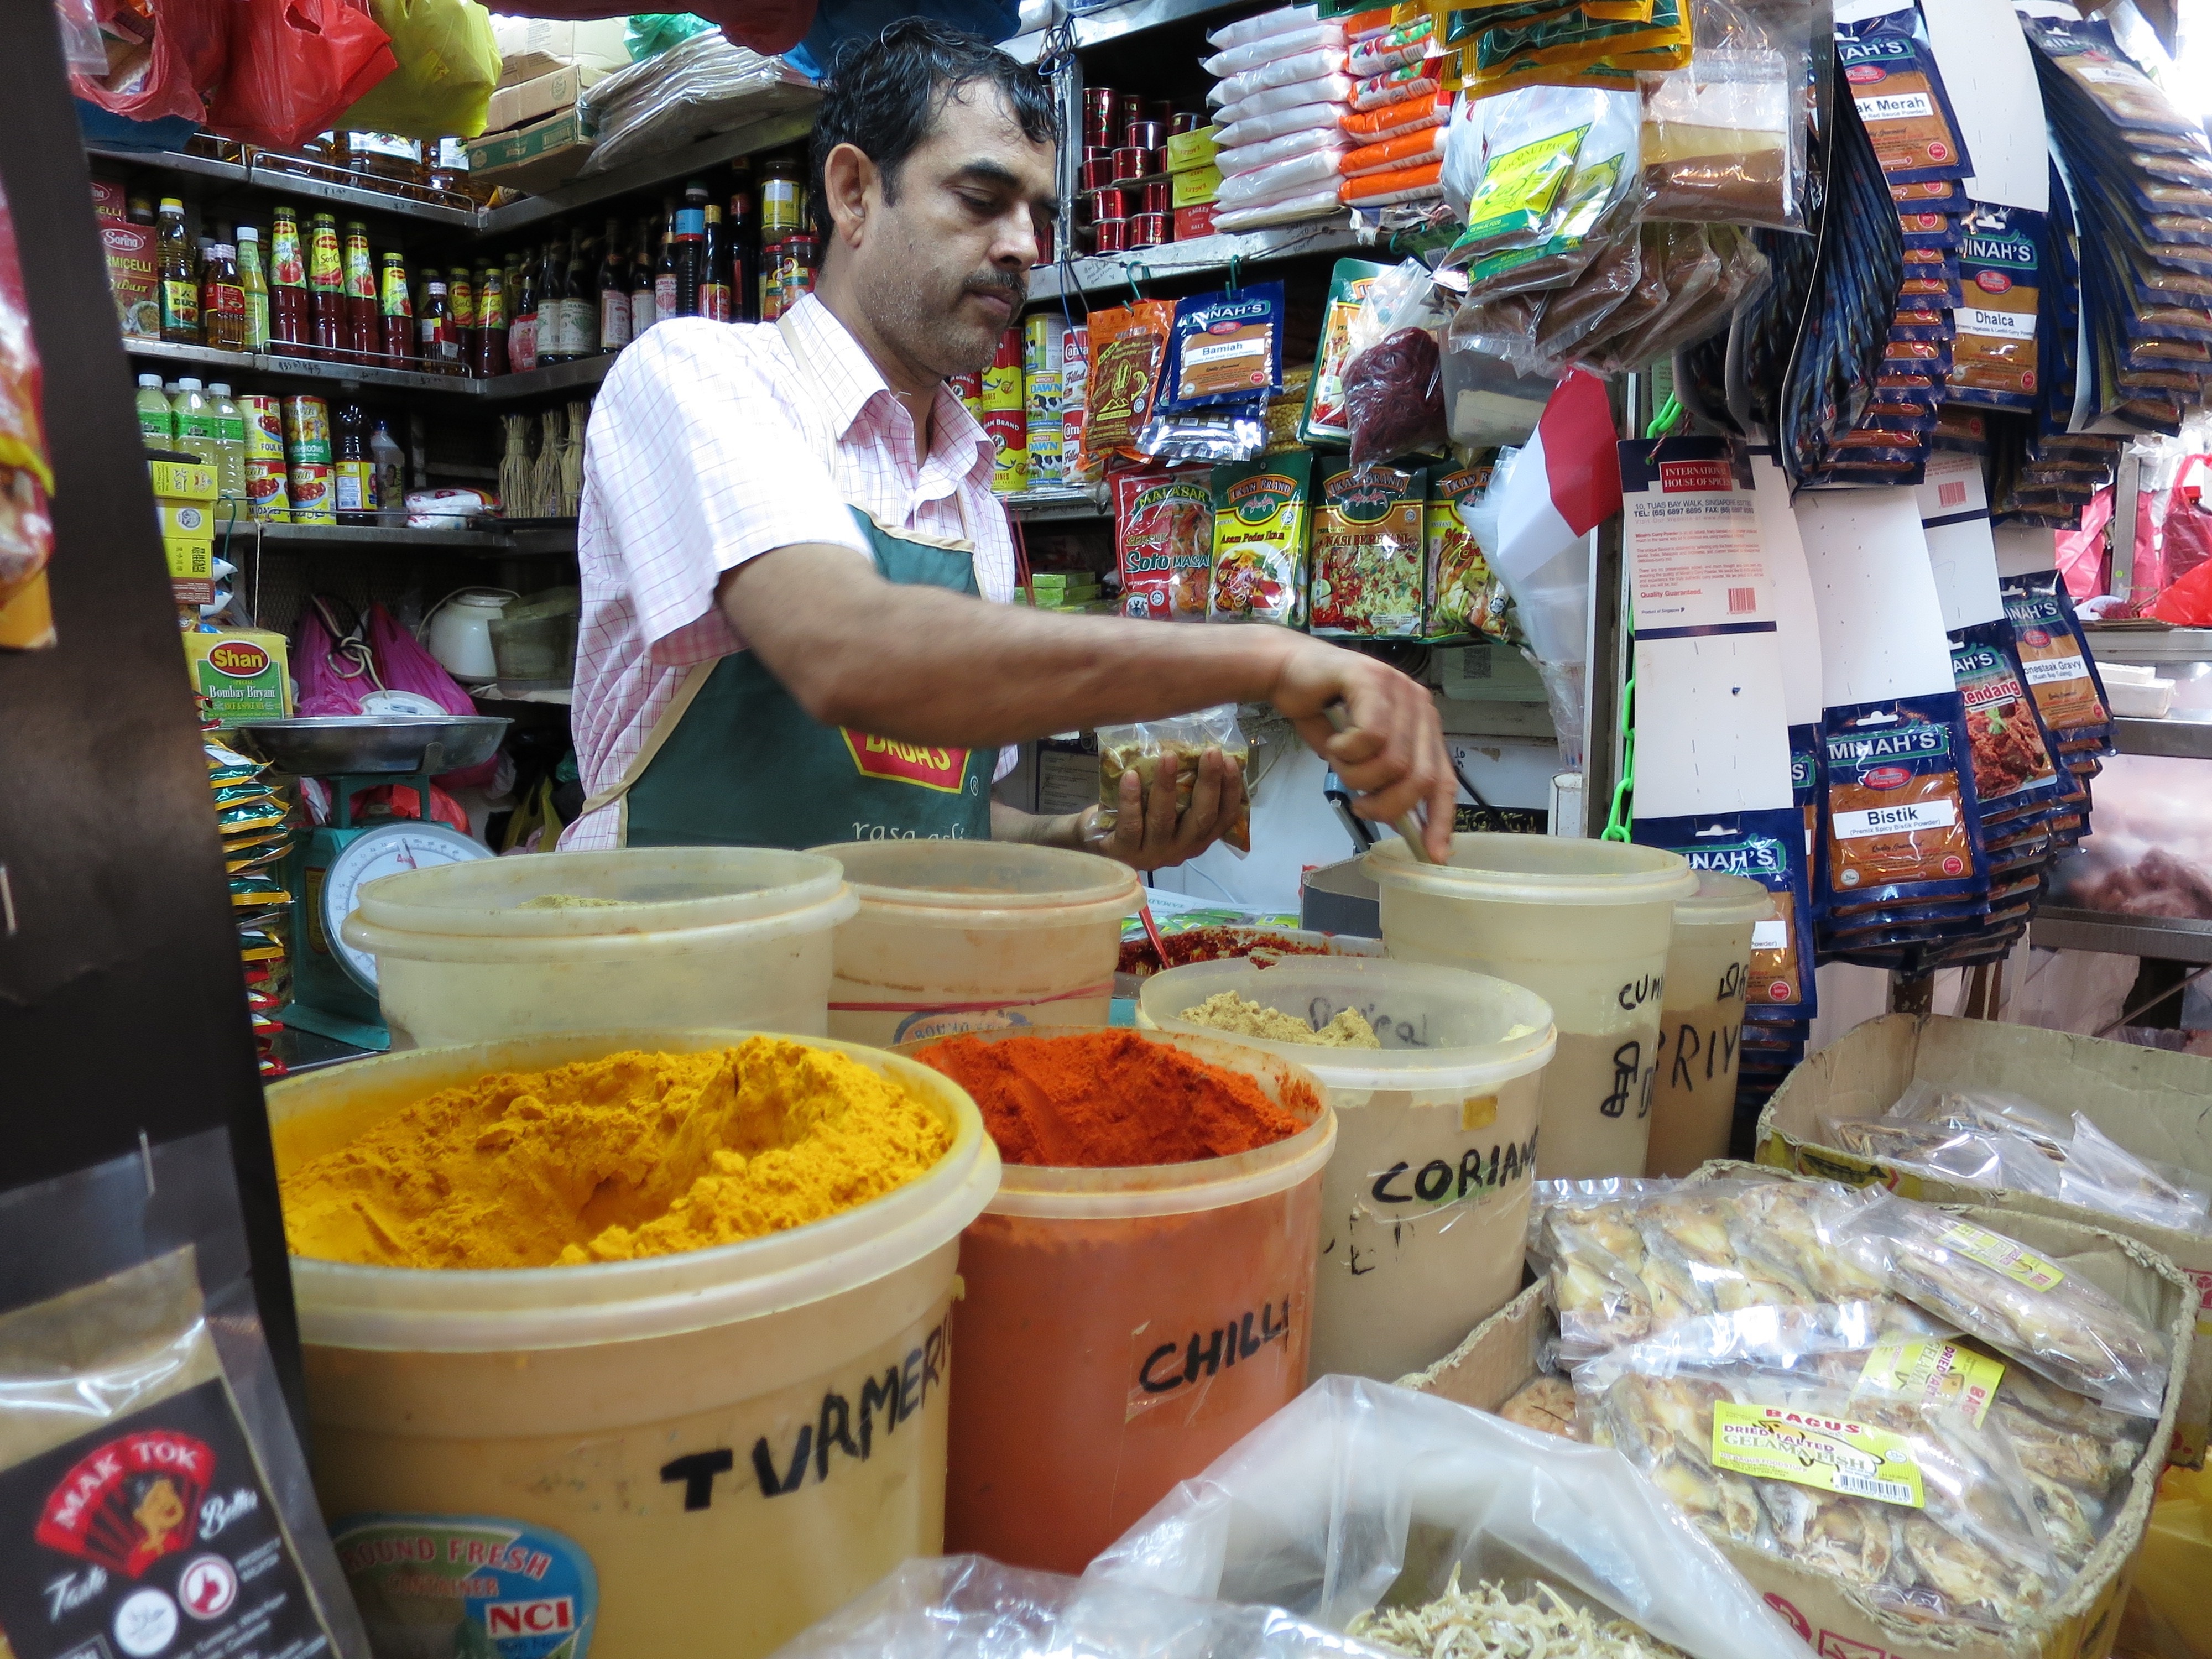
city, food, spice, vendor, bazaar, market, marketplace, public space, supermarket, grocery store, singapore, retail, sense, human settlement, convenience store